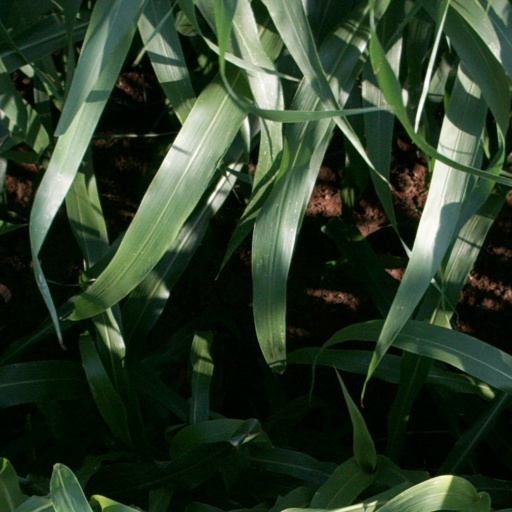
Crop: sorghum